Municipality of Strathfield

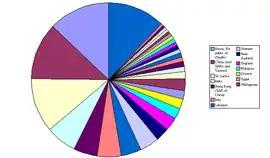
Overseas-born birthplaces based on 2001 Australian Census data for the Strathfield local government area.

At the there were people in the Strathfield local government area, of which 51.2% were male and 48.8% were female. Aboriginal and Torres Strait Islander people made up 0.4 per cent of the population; significantly below the NSW and Australian averages of 3.4 and 3.2 per cent respectively. The median age of people in the Strathfield local government area was 33 years; significantly lower than the national median of 38 years. Children aged 0 – 14 years made up 14.9 per cent of the population and people aged 65 years and over made up 12.0 per cent of the population. Of people in the area aged 15 years and over, 48.9 per cent were married and 8.0 per cent were either divorced or separated. The largest group of residents in the Strathfield municipality by reported ancestry is Chinese.